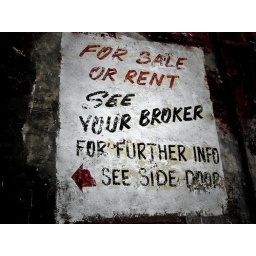
A sign on the side of a wall in Savannah, Georgia.